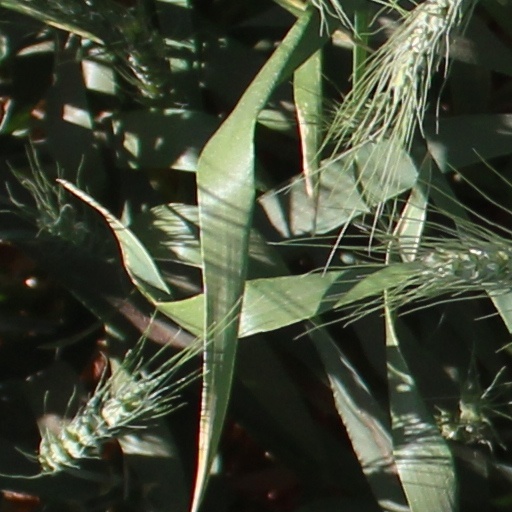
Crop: wheat